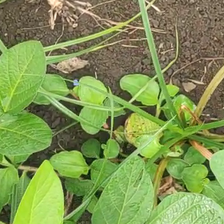
Weed species: Kena_(Commplina_benghalensio)